Typhoon Meranti

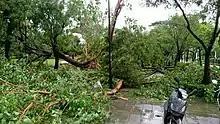
Tree damage in Birth Day Park, Kaohsiung

At least two people were killed in Taiwan. Nearly 1 million households lost power and 720,000 lost water supply. Agricultural damage exceeded NT$850 million (US$26.8 million). A small lighthouse in Taitung County collapsed and rough seas unmoored 10 vessels in Kaohsiung Harbor.